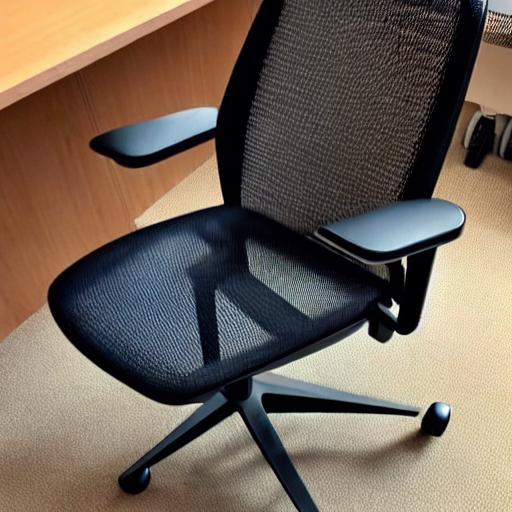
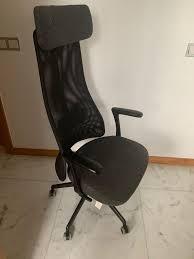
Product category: items_chair
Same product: no